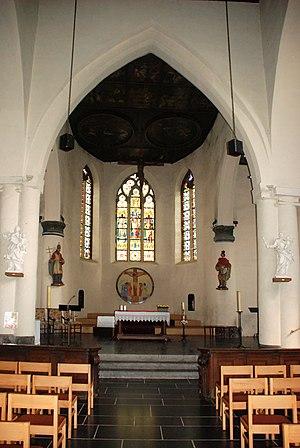
Belgique - Wallonie - Église Saints-Hermès-et-Alexandre de Theux
L'église Saints-Hermès-et-Alexandre est un édifice religieux catholique de style roman situé sur le territoire de la commune belge de Theux, en province de Liège.